Regia Anglorum

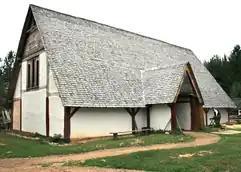
Reconstructed Anglo-Saxon hall from c. 1000 AD at Wychurst, Kent

The most high-profile of Regia Anglorum's activities is the Wychurst Project. On of freeheld land in Kent, the group built a full-scale replica of a defended manorial burgh and the flooded ring ditch and bank surmounted by 220 metres of palisade enclosing an acre of land. The centre of the burgh sits a Longhall, which at 60' × 30' × 30' (approx 20 × 10 × 10 metres) is by far the largest building of its kind in Britain.